Leus du Plooy

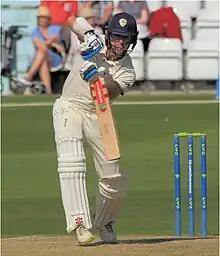
du Plooy in 2023

Jacobus Leus du Plooy (born 12 January 1995) is a Hungarian-South African first-class cricketer who plays for, and captains Middlesex.